Nikon Z6

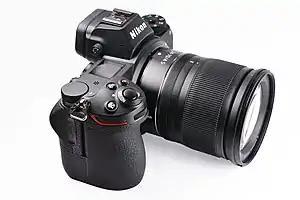
Z6 + NIKKOR Z 24-70mm f/4 S

The Nikon Z6 is a full-frame mirrorless interchangeable-lens camera produced by Nikon. The camera was officially announced on August 23, 2018, to be released in November. Nikon began shipping the Z6 to retailers on November 16, 2018. This was the second camera to use Nikon's new Z-mount system after the release of the 45.75 megapixel Nikon Z7 in September 2018.